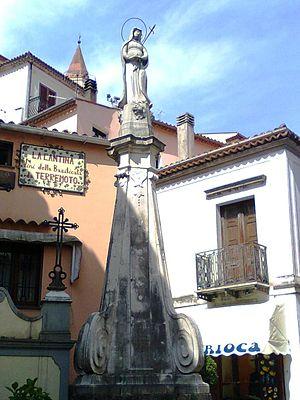
Maratea est une commune italienne d'environ 4 980 habitants, située dans la province de Potenza, dans la région Basilicate, en Italie méridionale.